Gallon Drunk

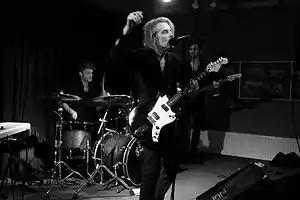
Gallon Drunk at "Club W71", Weikersheim (2014)

Gallon Drunk were an English alternative rock band formed in London in 1988. Their sound contains a variety of influences, from noise to blues and jazz, and is noted for its dark subject matter.